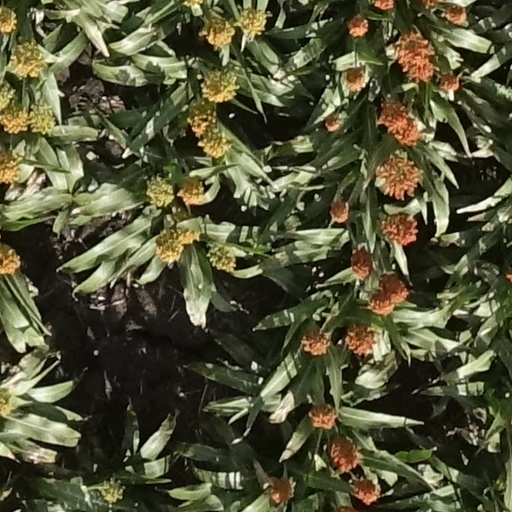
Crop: sorghum